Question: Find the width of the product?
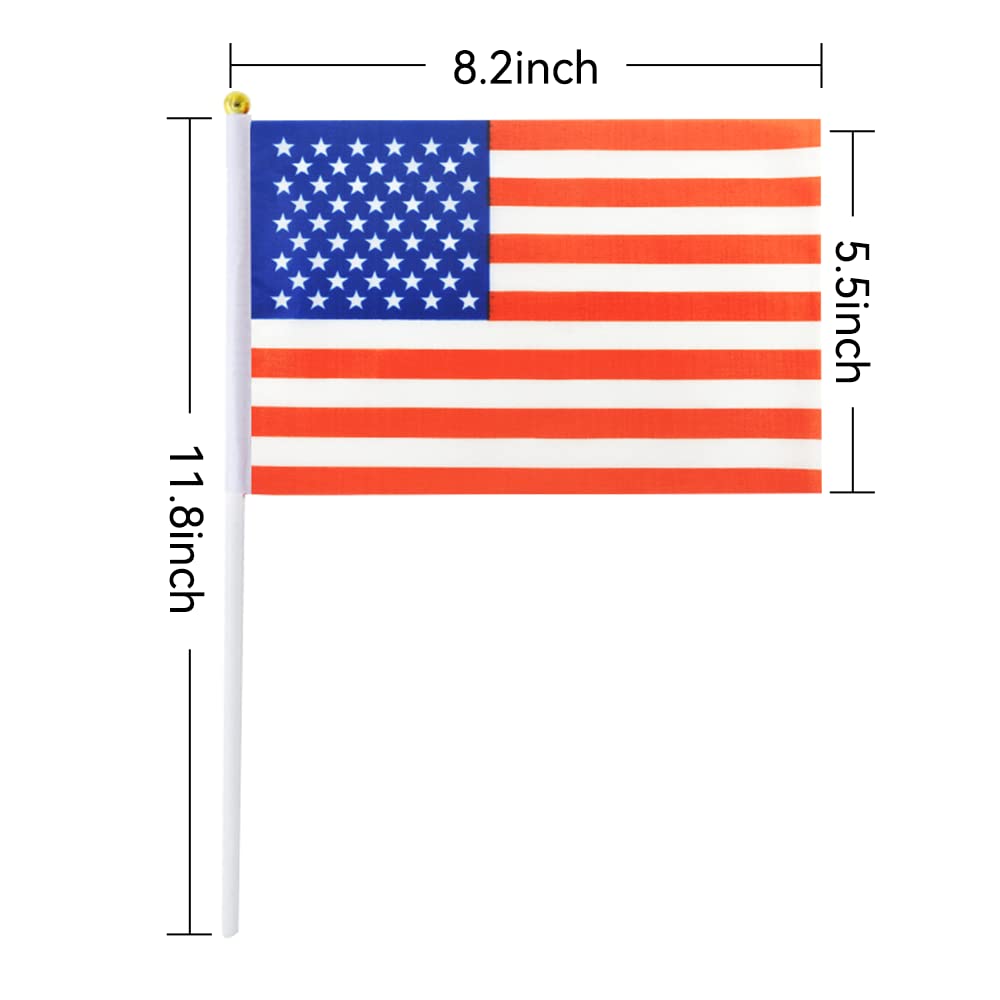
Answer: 11.8 inch